BMT Sea Beach Line

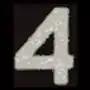

The New York and Sea Beach Railroad was organized on September 25, 1876, as a steam-powered excursion railroad. It opened from a junction with the Brooklyn, Bath and Coney Island Railroad (West End Line) and concurrently-opened New York, Bay Ridge and Jamaica Railroad (Manhattan Beach Line) to Coney Island on July 18, 1877. After a delay of two years, it was opened to the Bay Ridge Ferry (to South Ferry, Manhattan) on July 17, 1879, at which time the Sea Beach Palace opened at the Coney Island end.